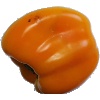
Label: yellow_pepper